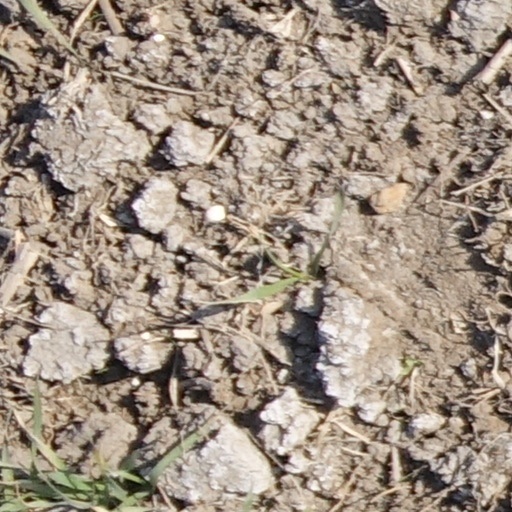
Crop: wheat